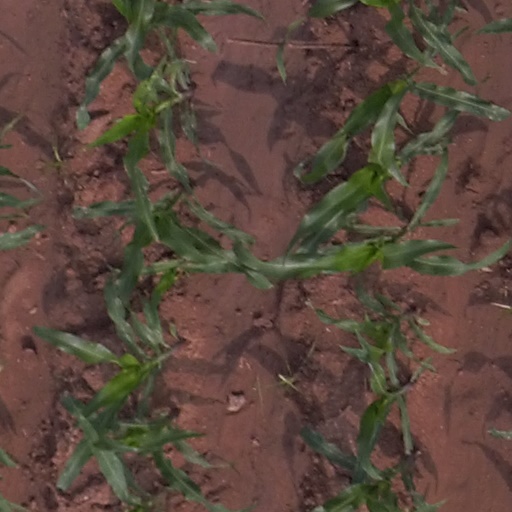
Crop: maize; corn